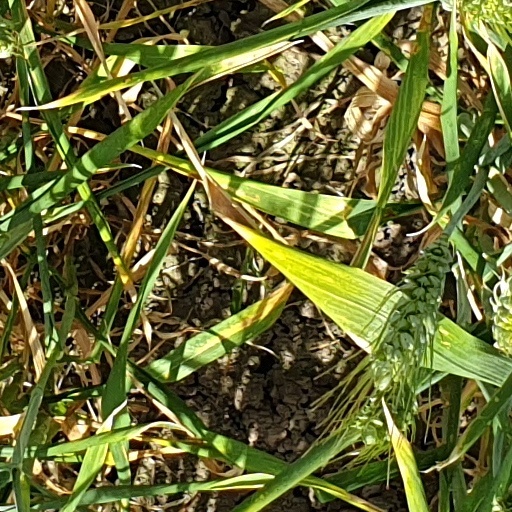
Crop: wheat